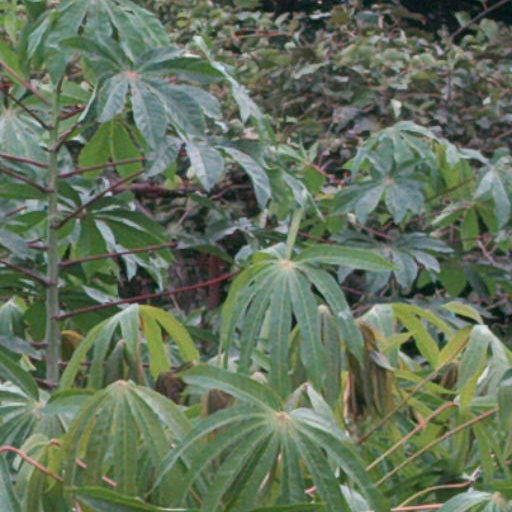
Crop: cassava